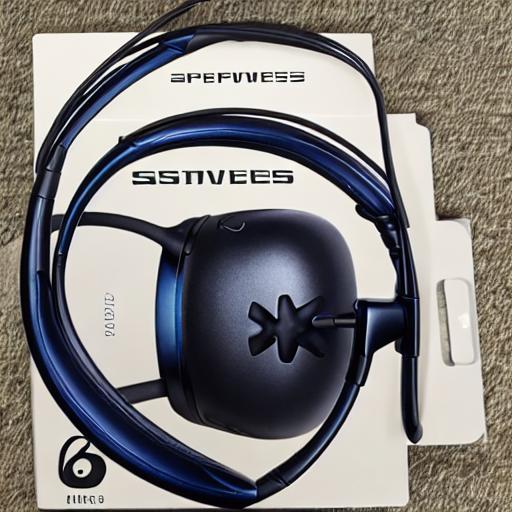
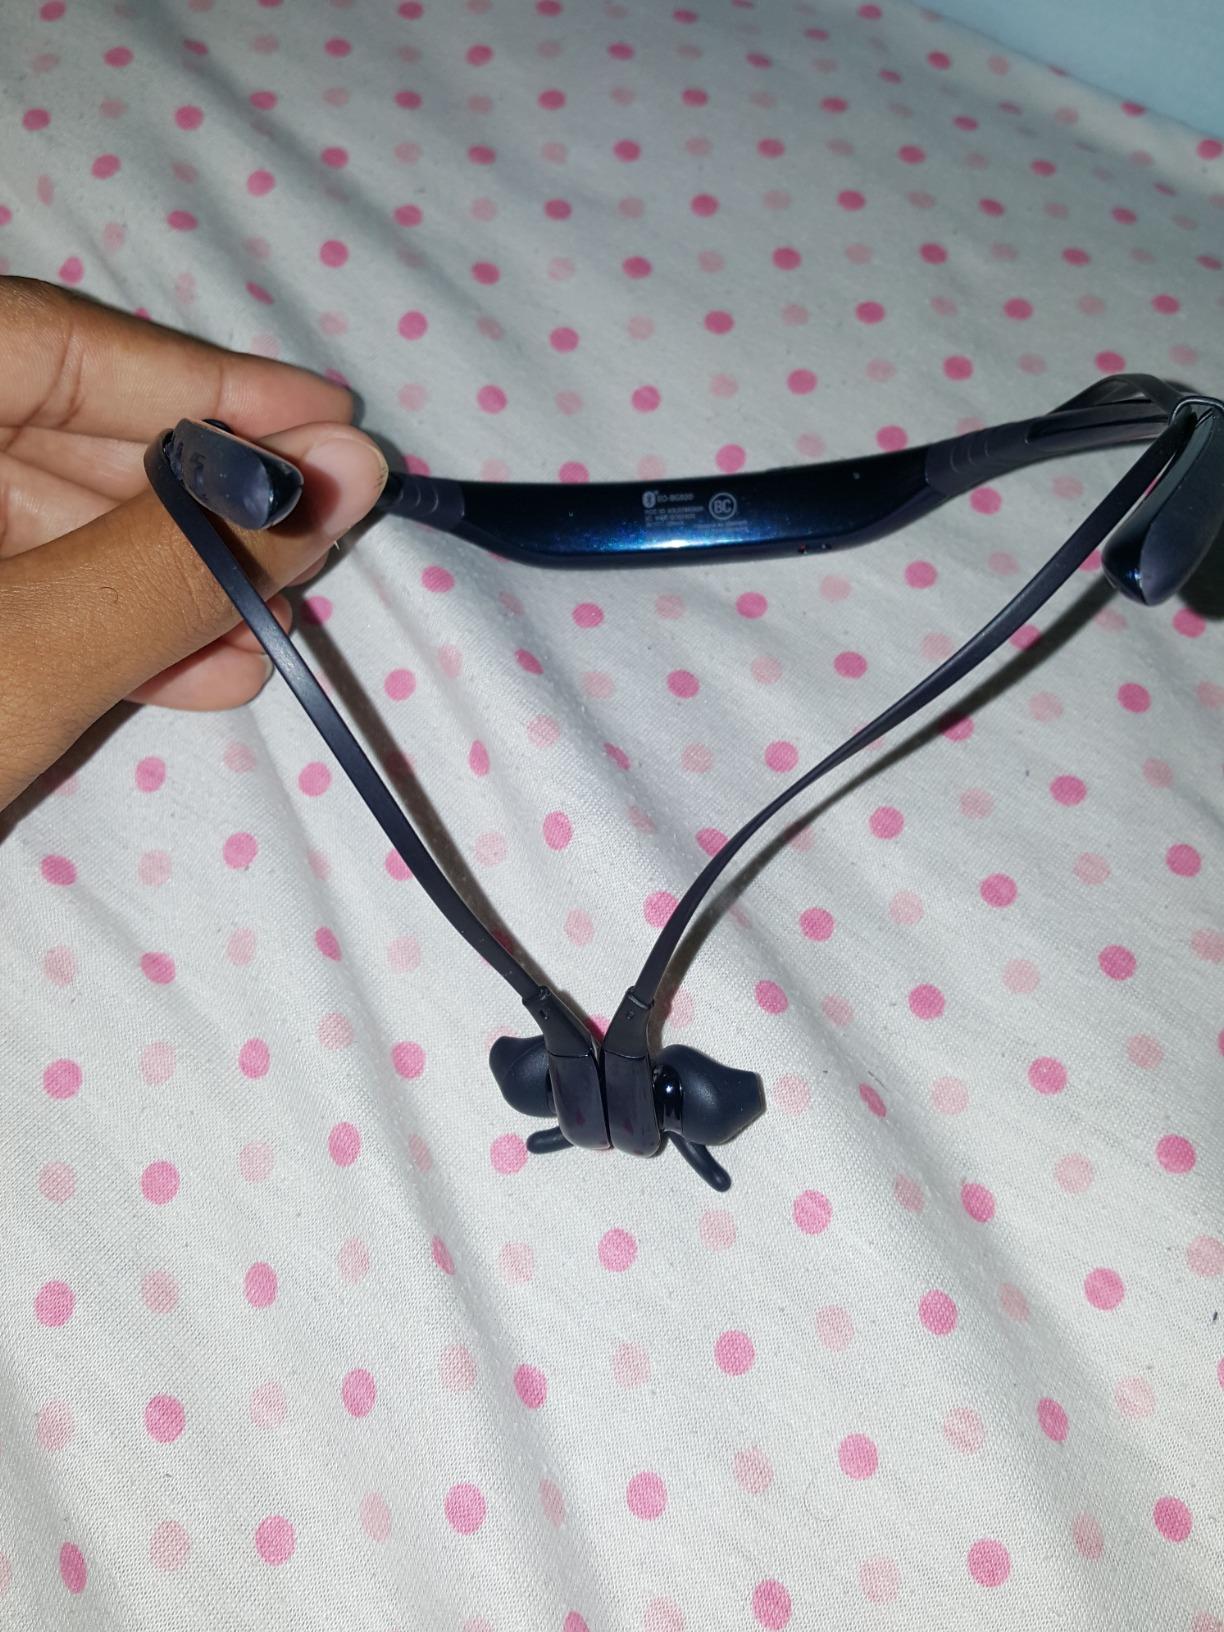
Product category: headphones
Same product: no